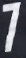
Number: 7